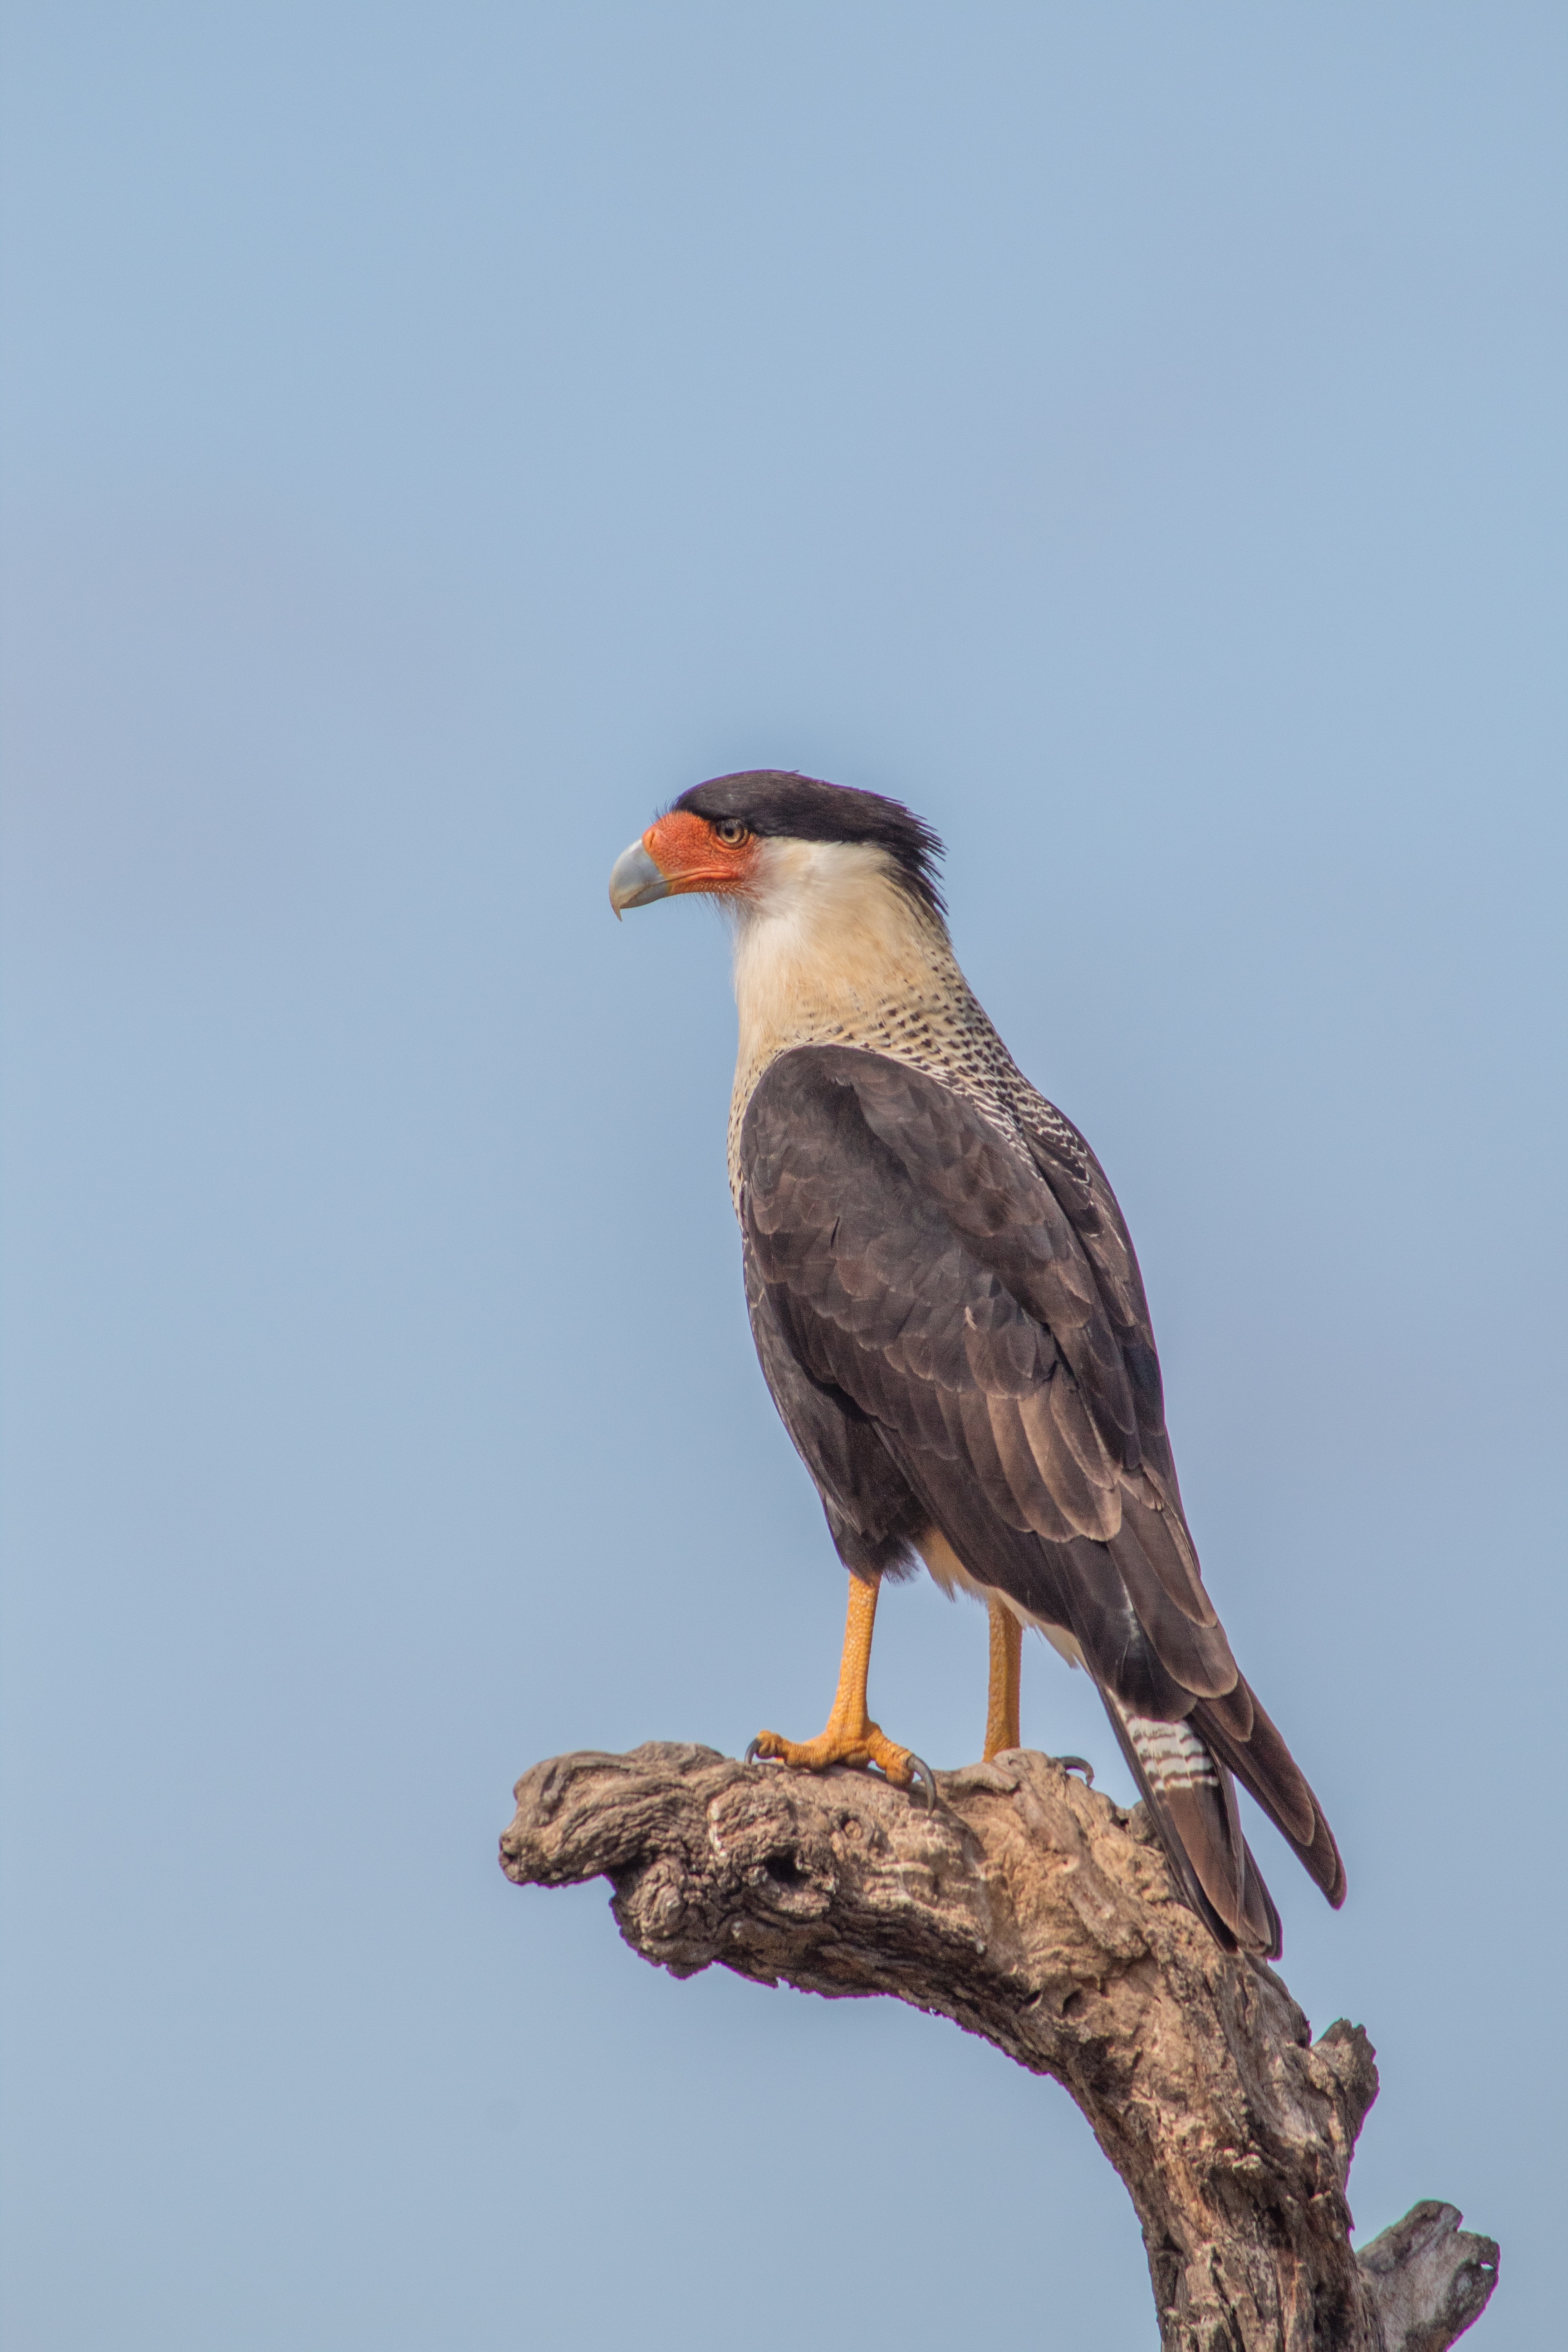
bird, animal, wildlife, beak, america, fauna, raptor, ornithology, vertebrate, falcon, caracara, crested caracara, perching bird, accipitriformes, mexican eagle